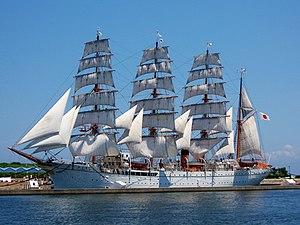
Le Kaiwo Maru a été construit en 1930 à Kōbe sur le chantier naval Kawasaki, en même temps que son sister-ship le Nippon Maru pour devenir navire-école de la marine marchande.